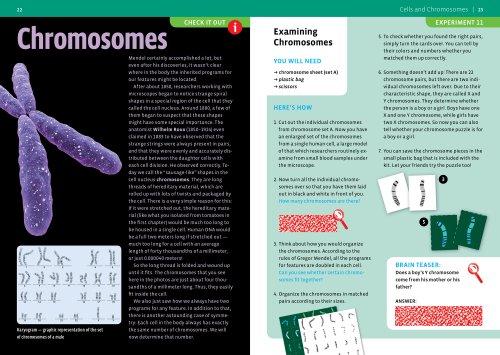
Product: Thames & Kosmos Biology Genetics and DNA
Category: Toys & Games | Learning & Education | Science Kits & Toys
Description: Learn the basics of genetics and DNA.
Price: $29.49
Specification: ProductDimensions:13.1x2.6x8.9inches|ItemWeight:6.4ounces|ShippingWeight:15.2ounces(Viewshippingratesandpolicies)|DomesticShipping:ItemcanbeshippedwithinU.S.|InternationalShipping:ThisitemcanbeshippedtoselectcountriesoutsideoftheU.S.LearnMore|ASIN:B001ALT6BC|Itemmodelnumber:665002|Manufacturerrecommendedage:10-15years